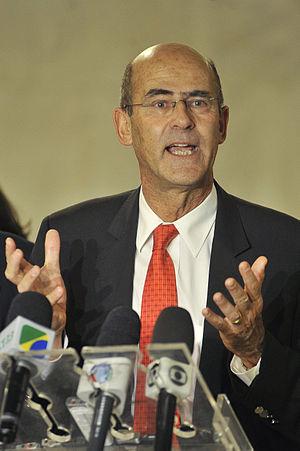
Au Brésil, le président mondial d'Alstom, Patrick Kron, parle aux journalistes après sa rencontre avec le président brésilien Dilma Rousseff.Español: En Brasil, el presidente mundial de Alstom, Patrick Kron, habla a la prensa tras reunirse con la presidente brasileña Dilma Rousseff.
Patrick Kron, né le 26 septembre 1953, est un ingénieur et chef d'entreprise français. De 2003 à 2016, il a été président-directeur général du groupe Alstom, spécialisé dans les infrastructures de transport ferroviaire, de production et de transmission d'électricité.